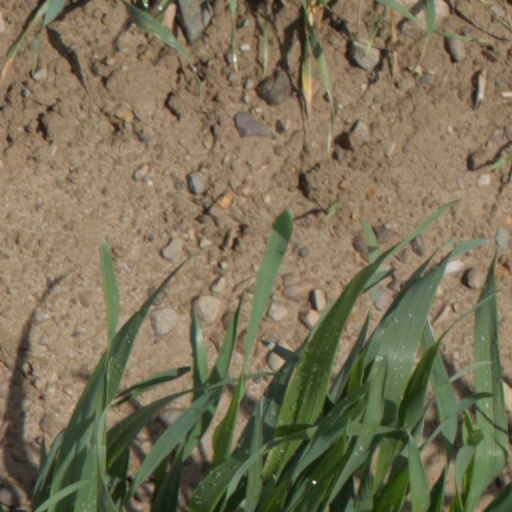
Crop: wheat